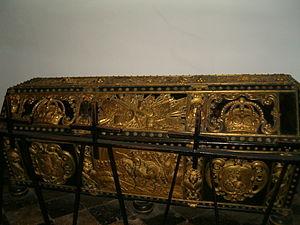
La cathédrale du Wawel ou basilique-cathédrale Saints-Stanislas-et-Venceslas de Cracovie est l’église principale de l’archidiocèse de Cracovie. Elle est aussi un sanctuaire et un trésor national polonais, où des rois, des reines, des poètes et des héros nationaux de la Pologne sont inhumés.